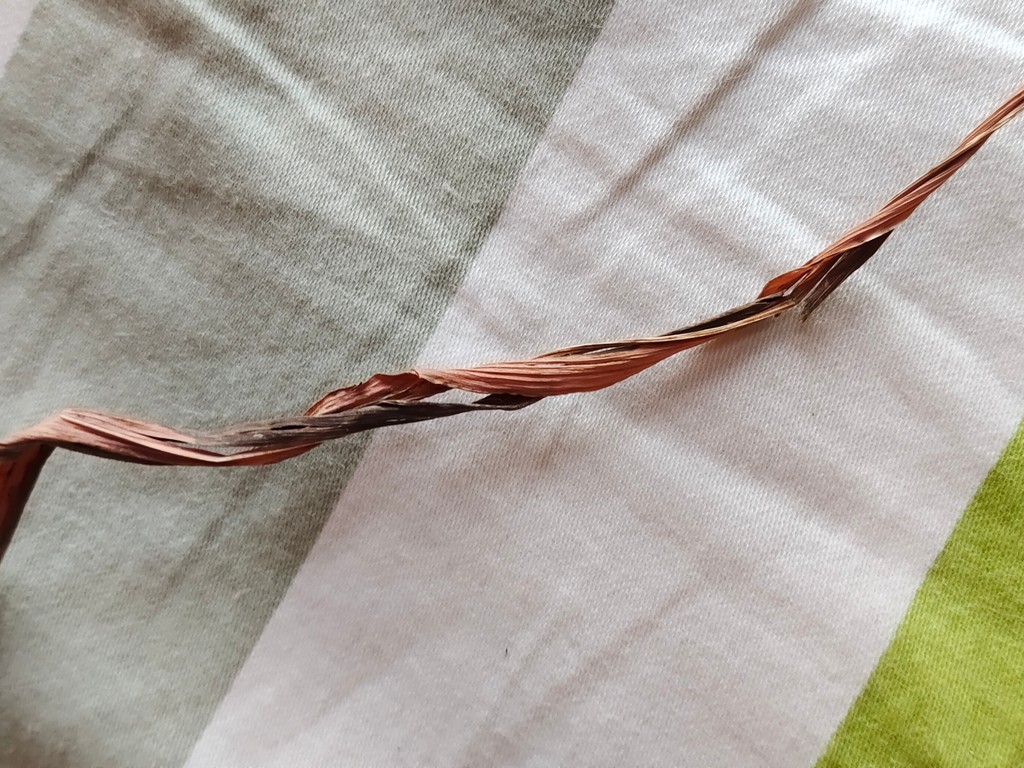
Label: Dried